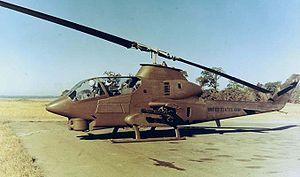
Aliens, le retour est un film américain de science-fiction coécrit et réalisé par James Cameron, sorti en 1986.